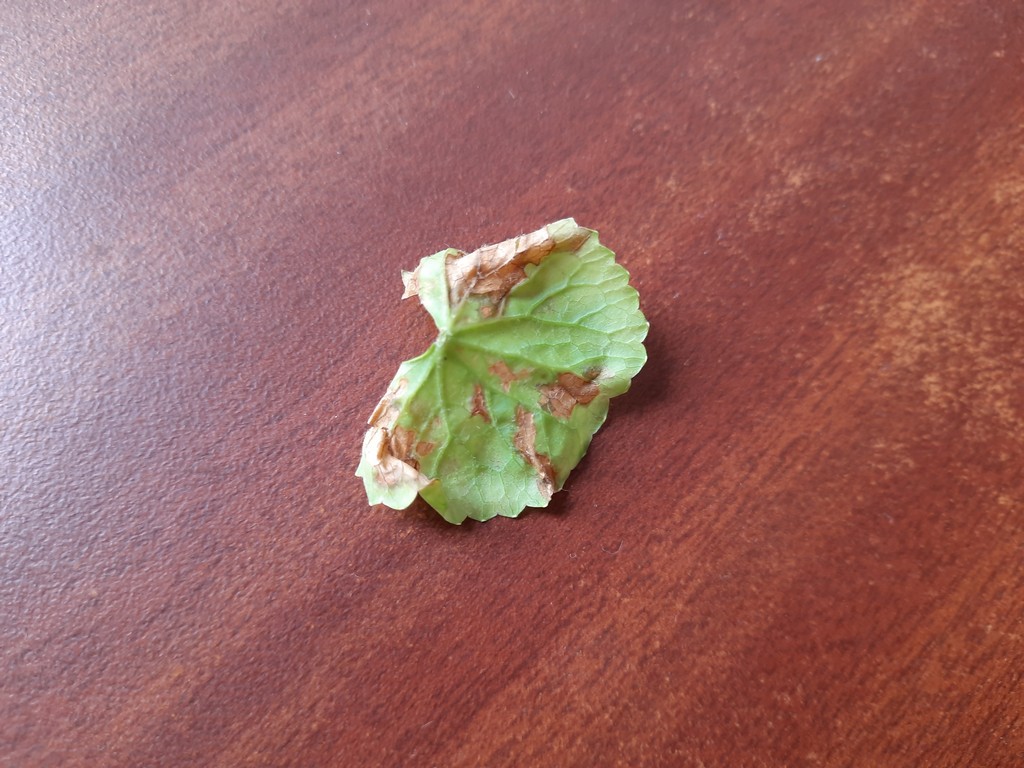
Label: Unhealthy